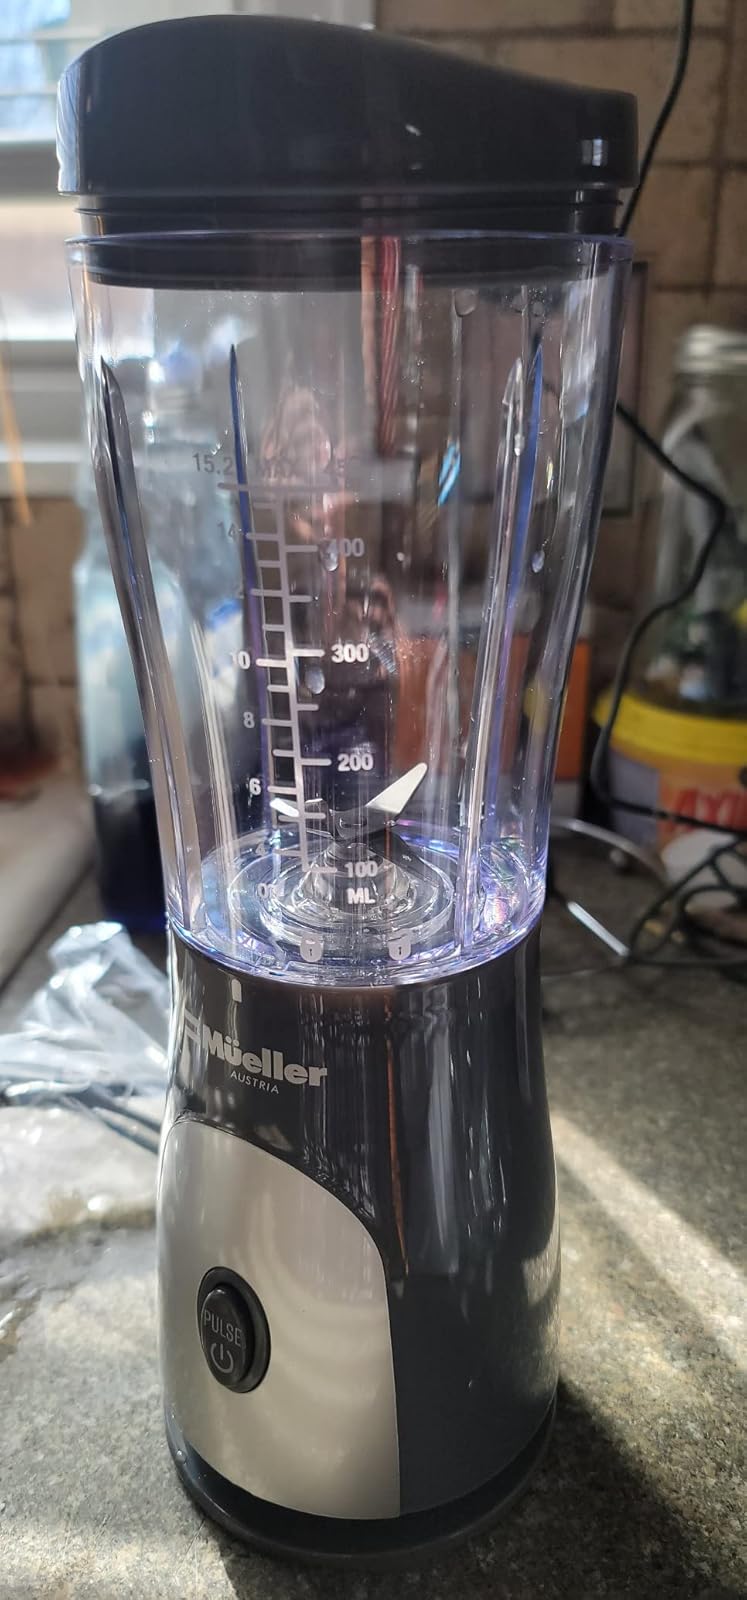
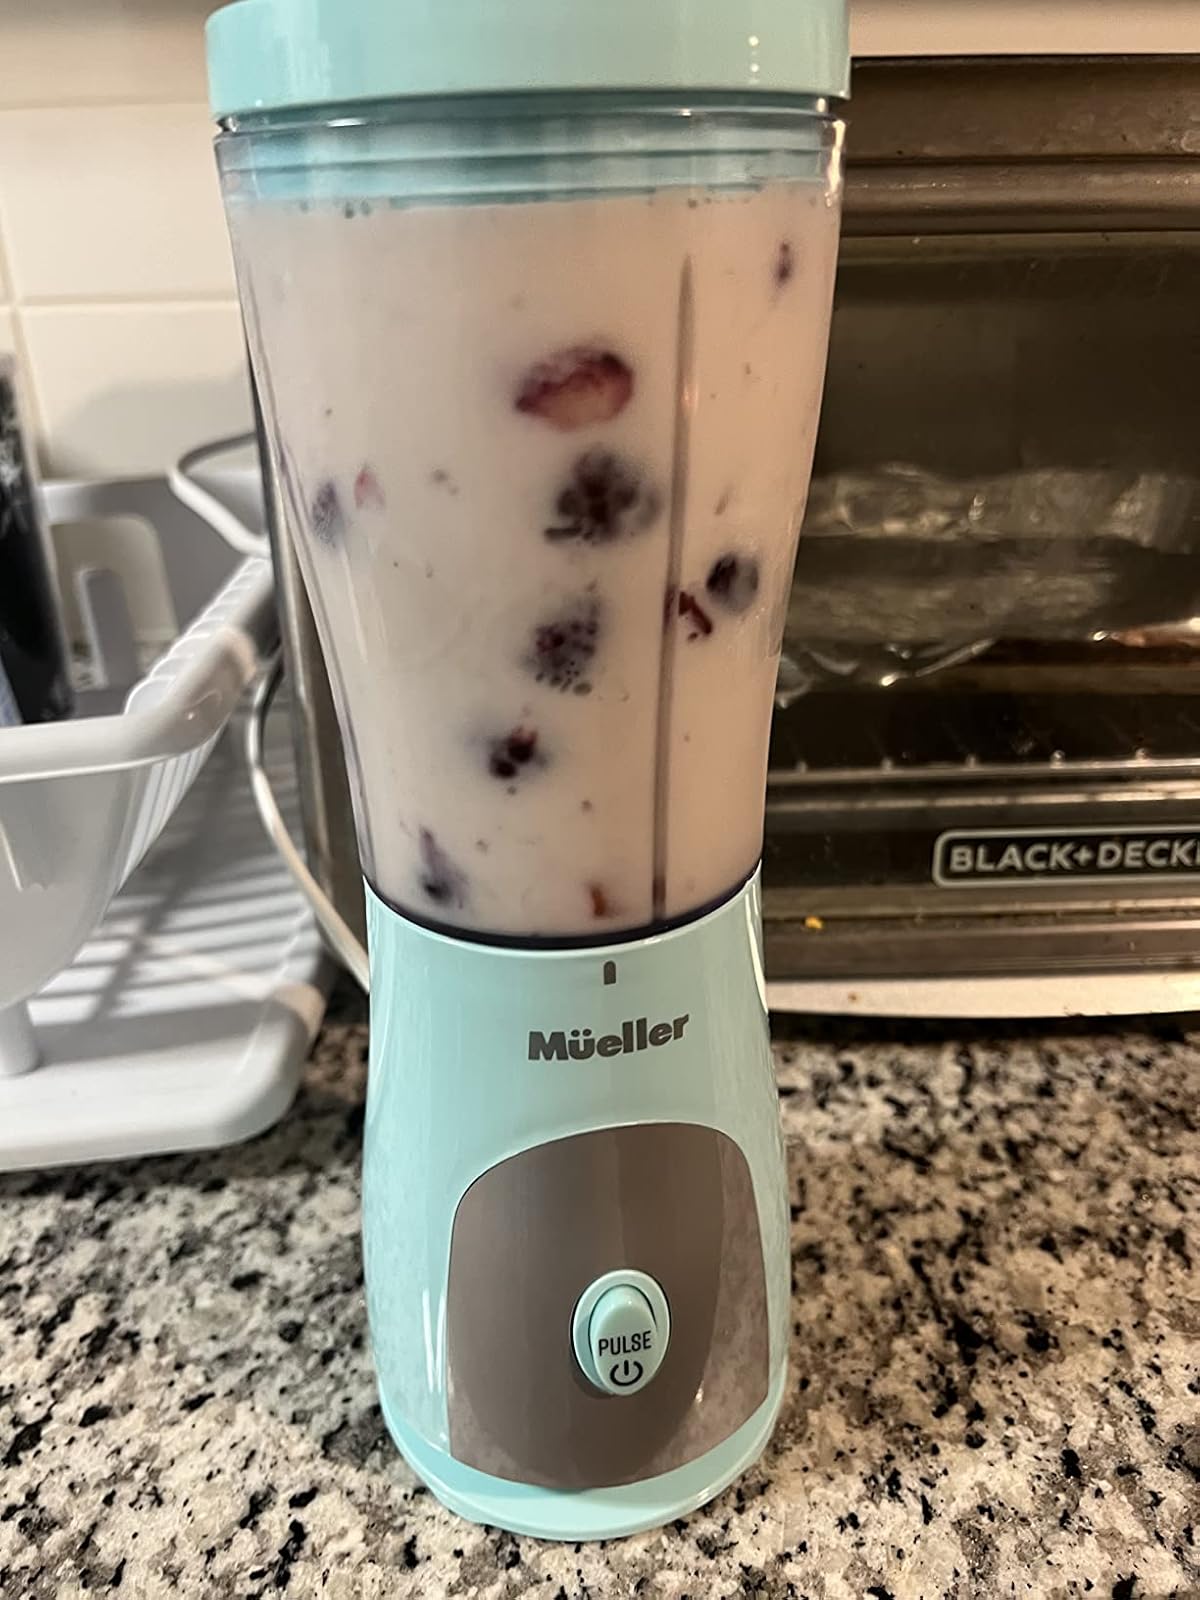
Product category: items_blender
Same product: no